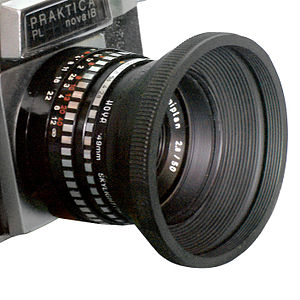
Modlysblænde
Modlysblænde på ældre spejlreflekskamera
En modlysblændes er et stykke tilbehør til et kamera. Dens primære formål er at afskærme for skråt indfaldende lys og derved undgå generende reflekser. Blænden skal ikke ændre på det egentlige billede. Desuden kan modlysblænden beskytte mod regndråber.